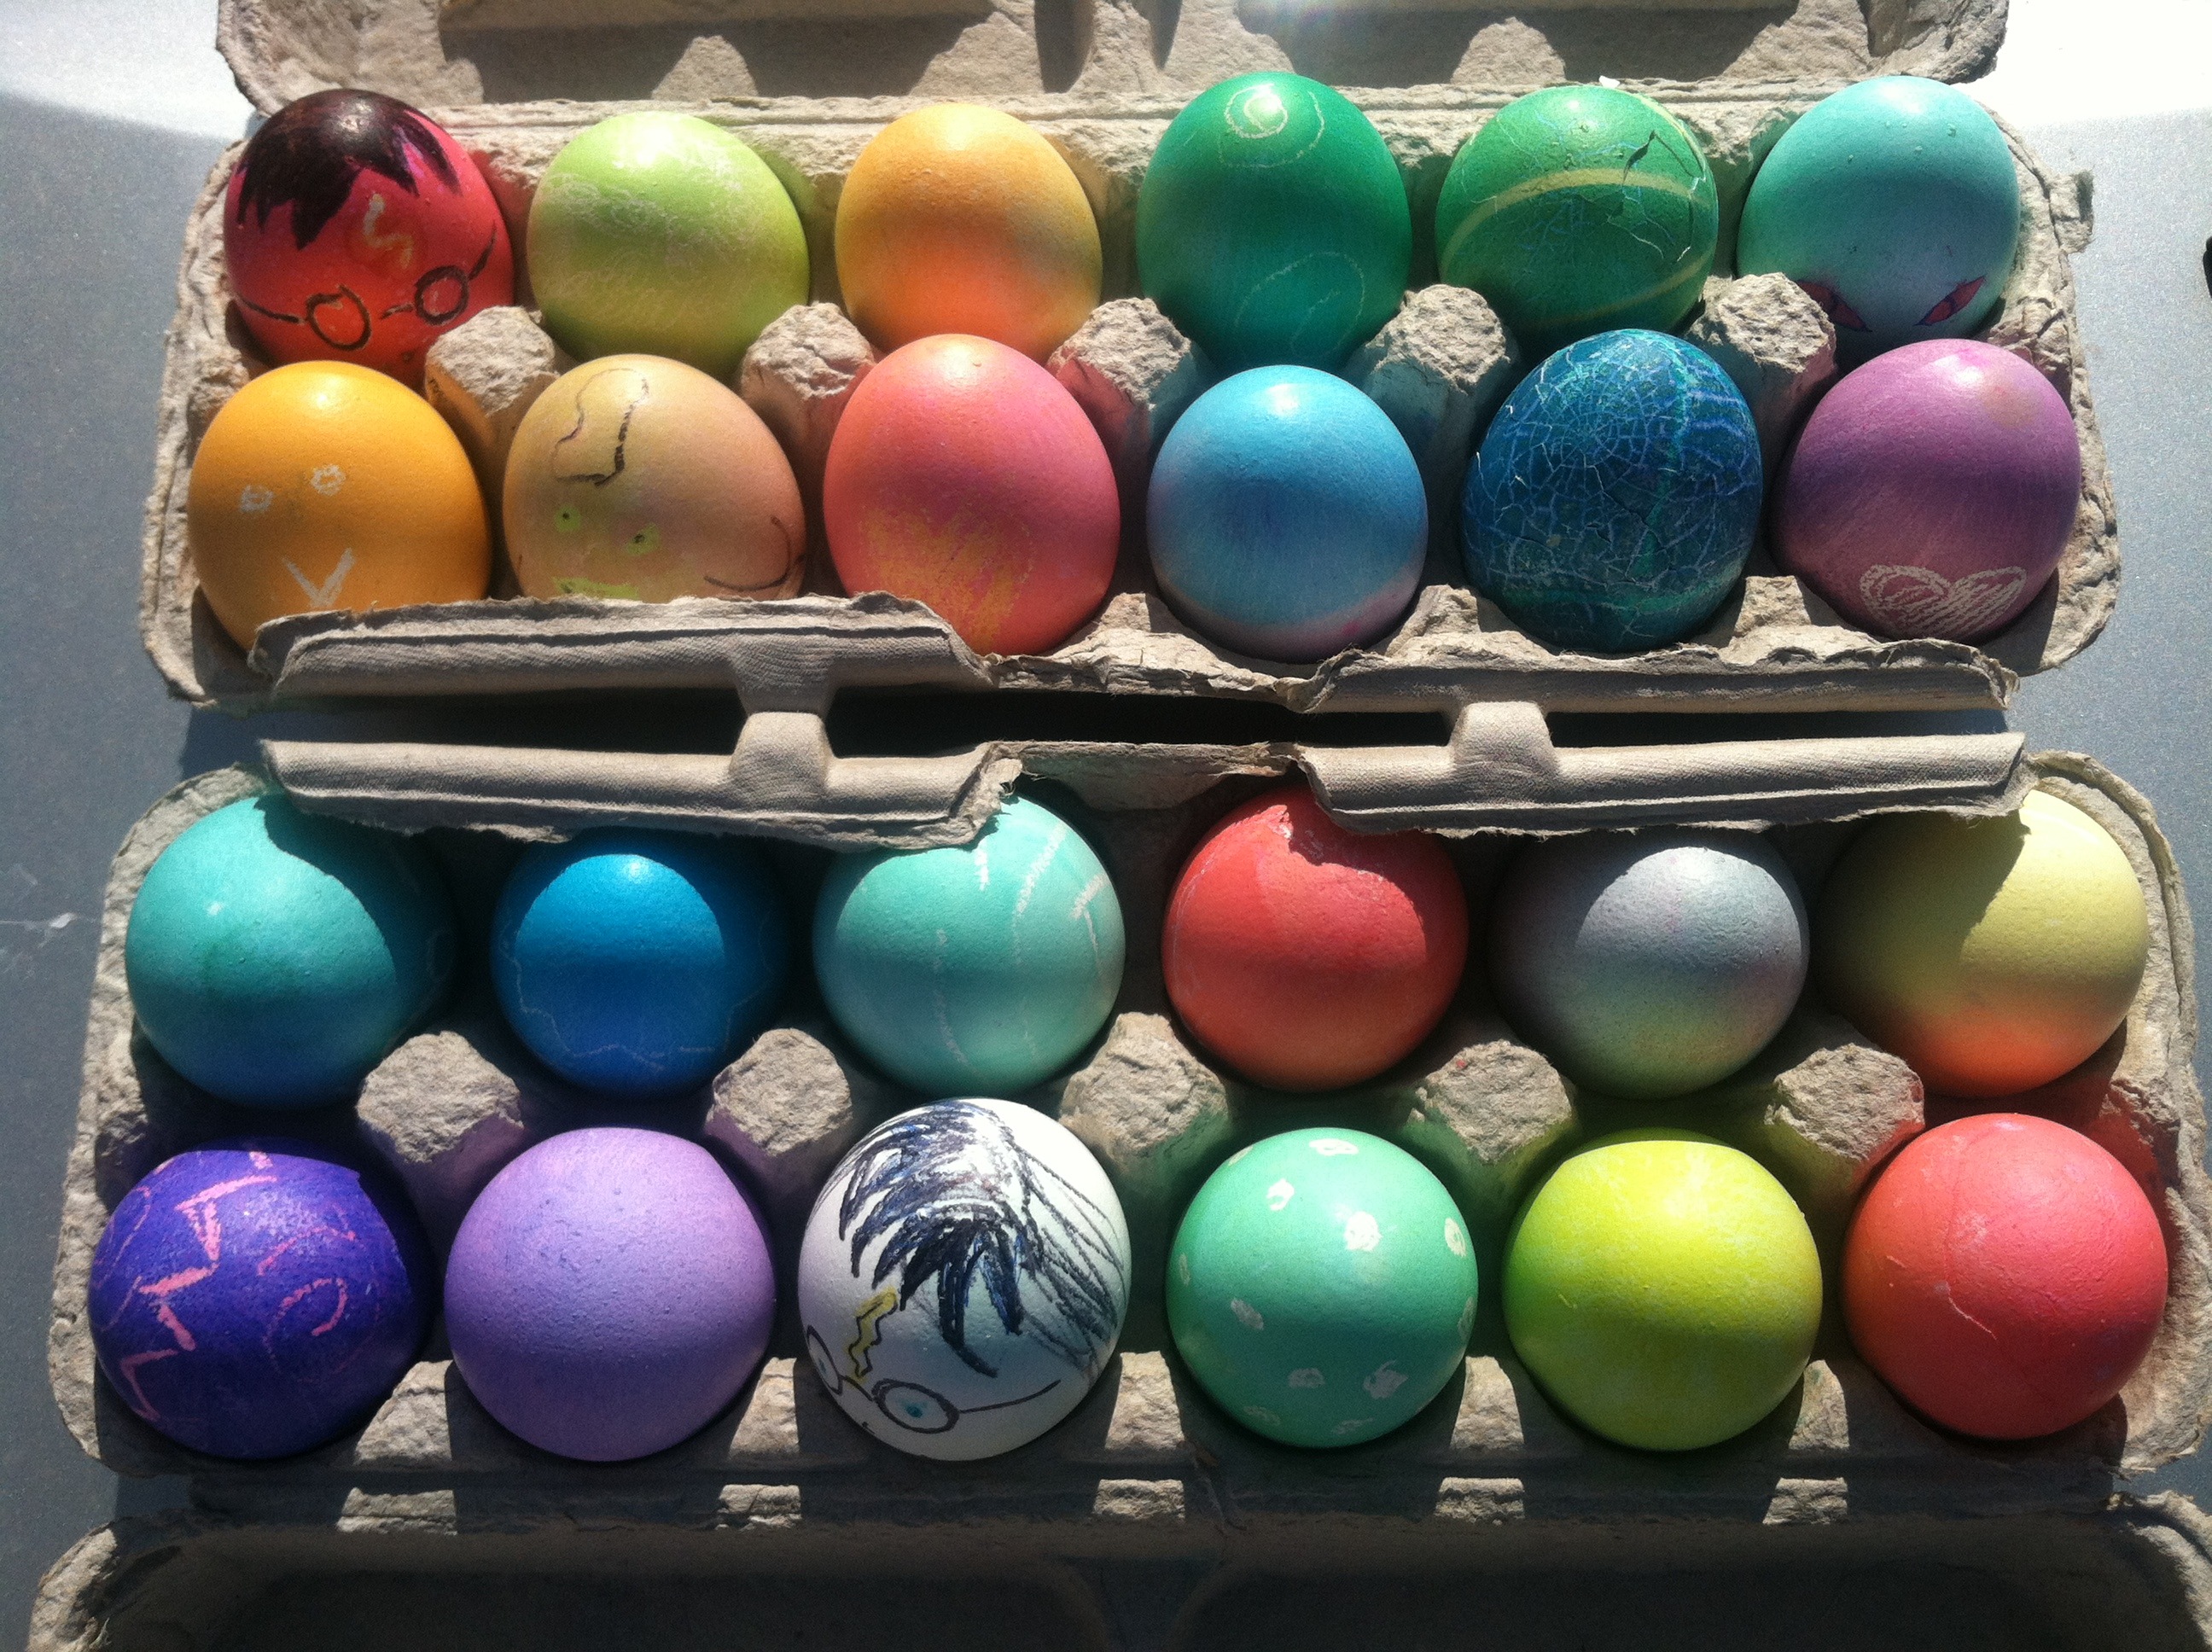
glass, food, color, colorful, eggs, ball, easter, decorated, colored, easter eggs, easter egg